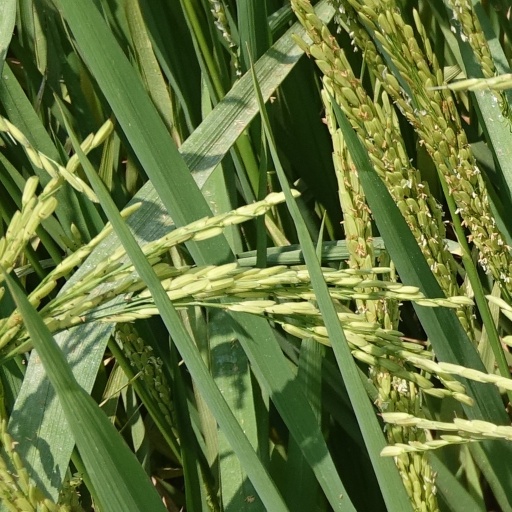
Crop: rice